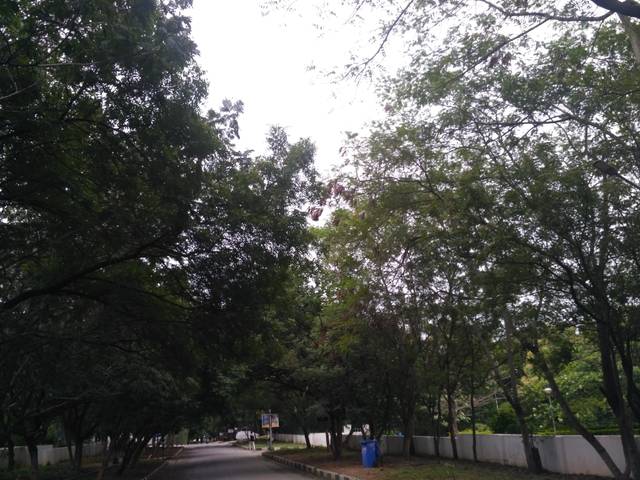
Region: India
Coordinates: 17.446, 78.348